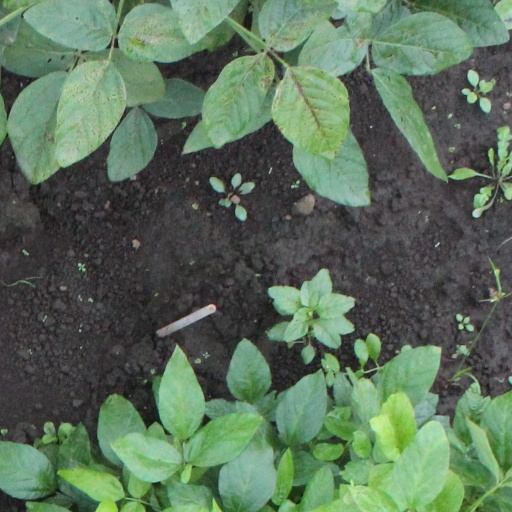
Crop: soybean